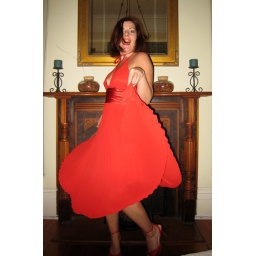
365/36 A - Dancing in my red dress